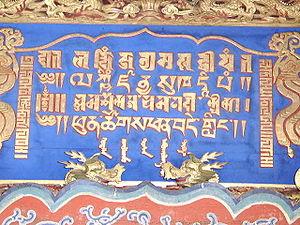
Le terme écriture mongole peut faire référence à plusieurs types d'écriture utilisés au cours des siècles pour transcrire les langues mongoles, dont le Khalkha, dialecte principal du mongol, et langue vernaculaire de l'État mongol.
Le mongol est une langue appartenant au groupe des langues mongoles, qui fait lui-même partie de la famille controversée des langues altaïques. Il est parlé en Mongolie, pays dont il est la langue officielle sous le nom de khalkha, puisqu'elle était parlée à l'origine par les Khalkhas, peuple mongol s'étant formé autour de la rivière Khalkha. Le khalkha vernaculaire est le dialecte mongol sur lequel s'appuie la norme littéraire du mongol en Mongolie, mais il existe également d'autres dialectes mongols.